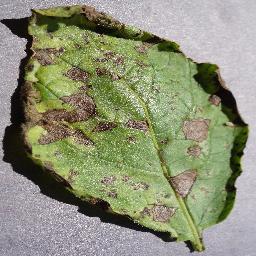
Etiqueta: Tizon_Temprano